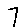
Label: 7